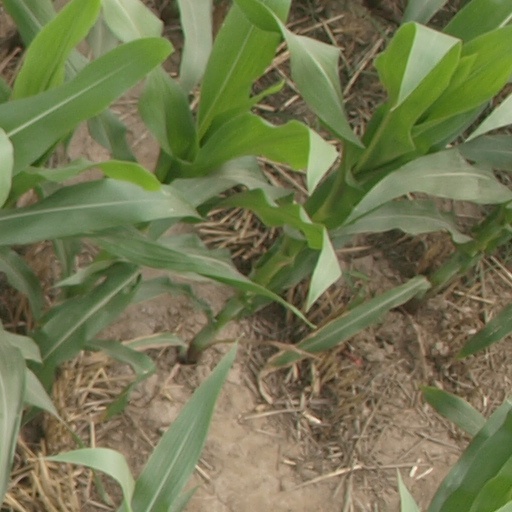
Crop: maize; corn